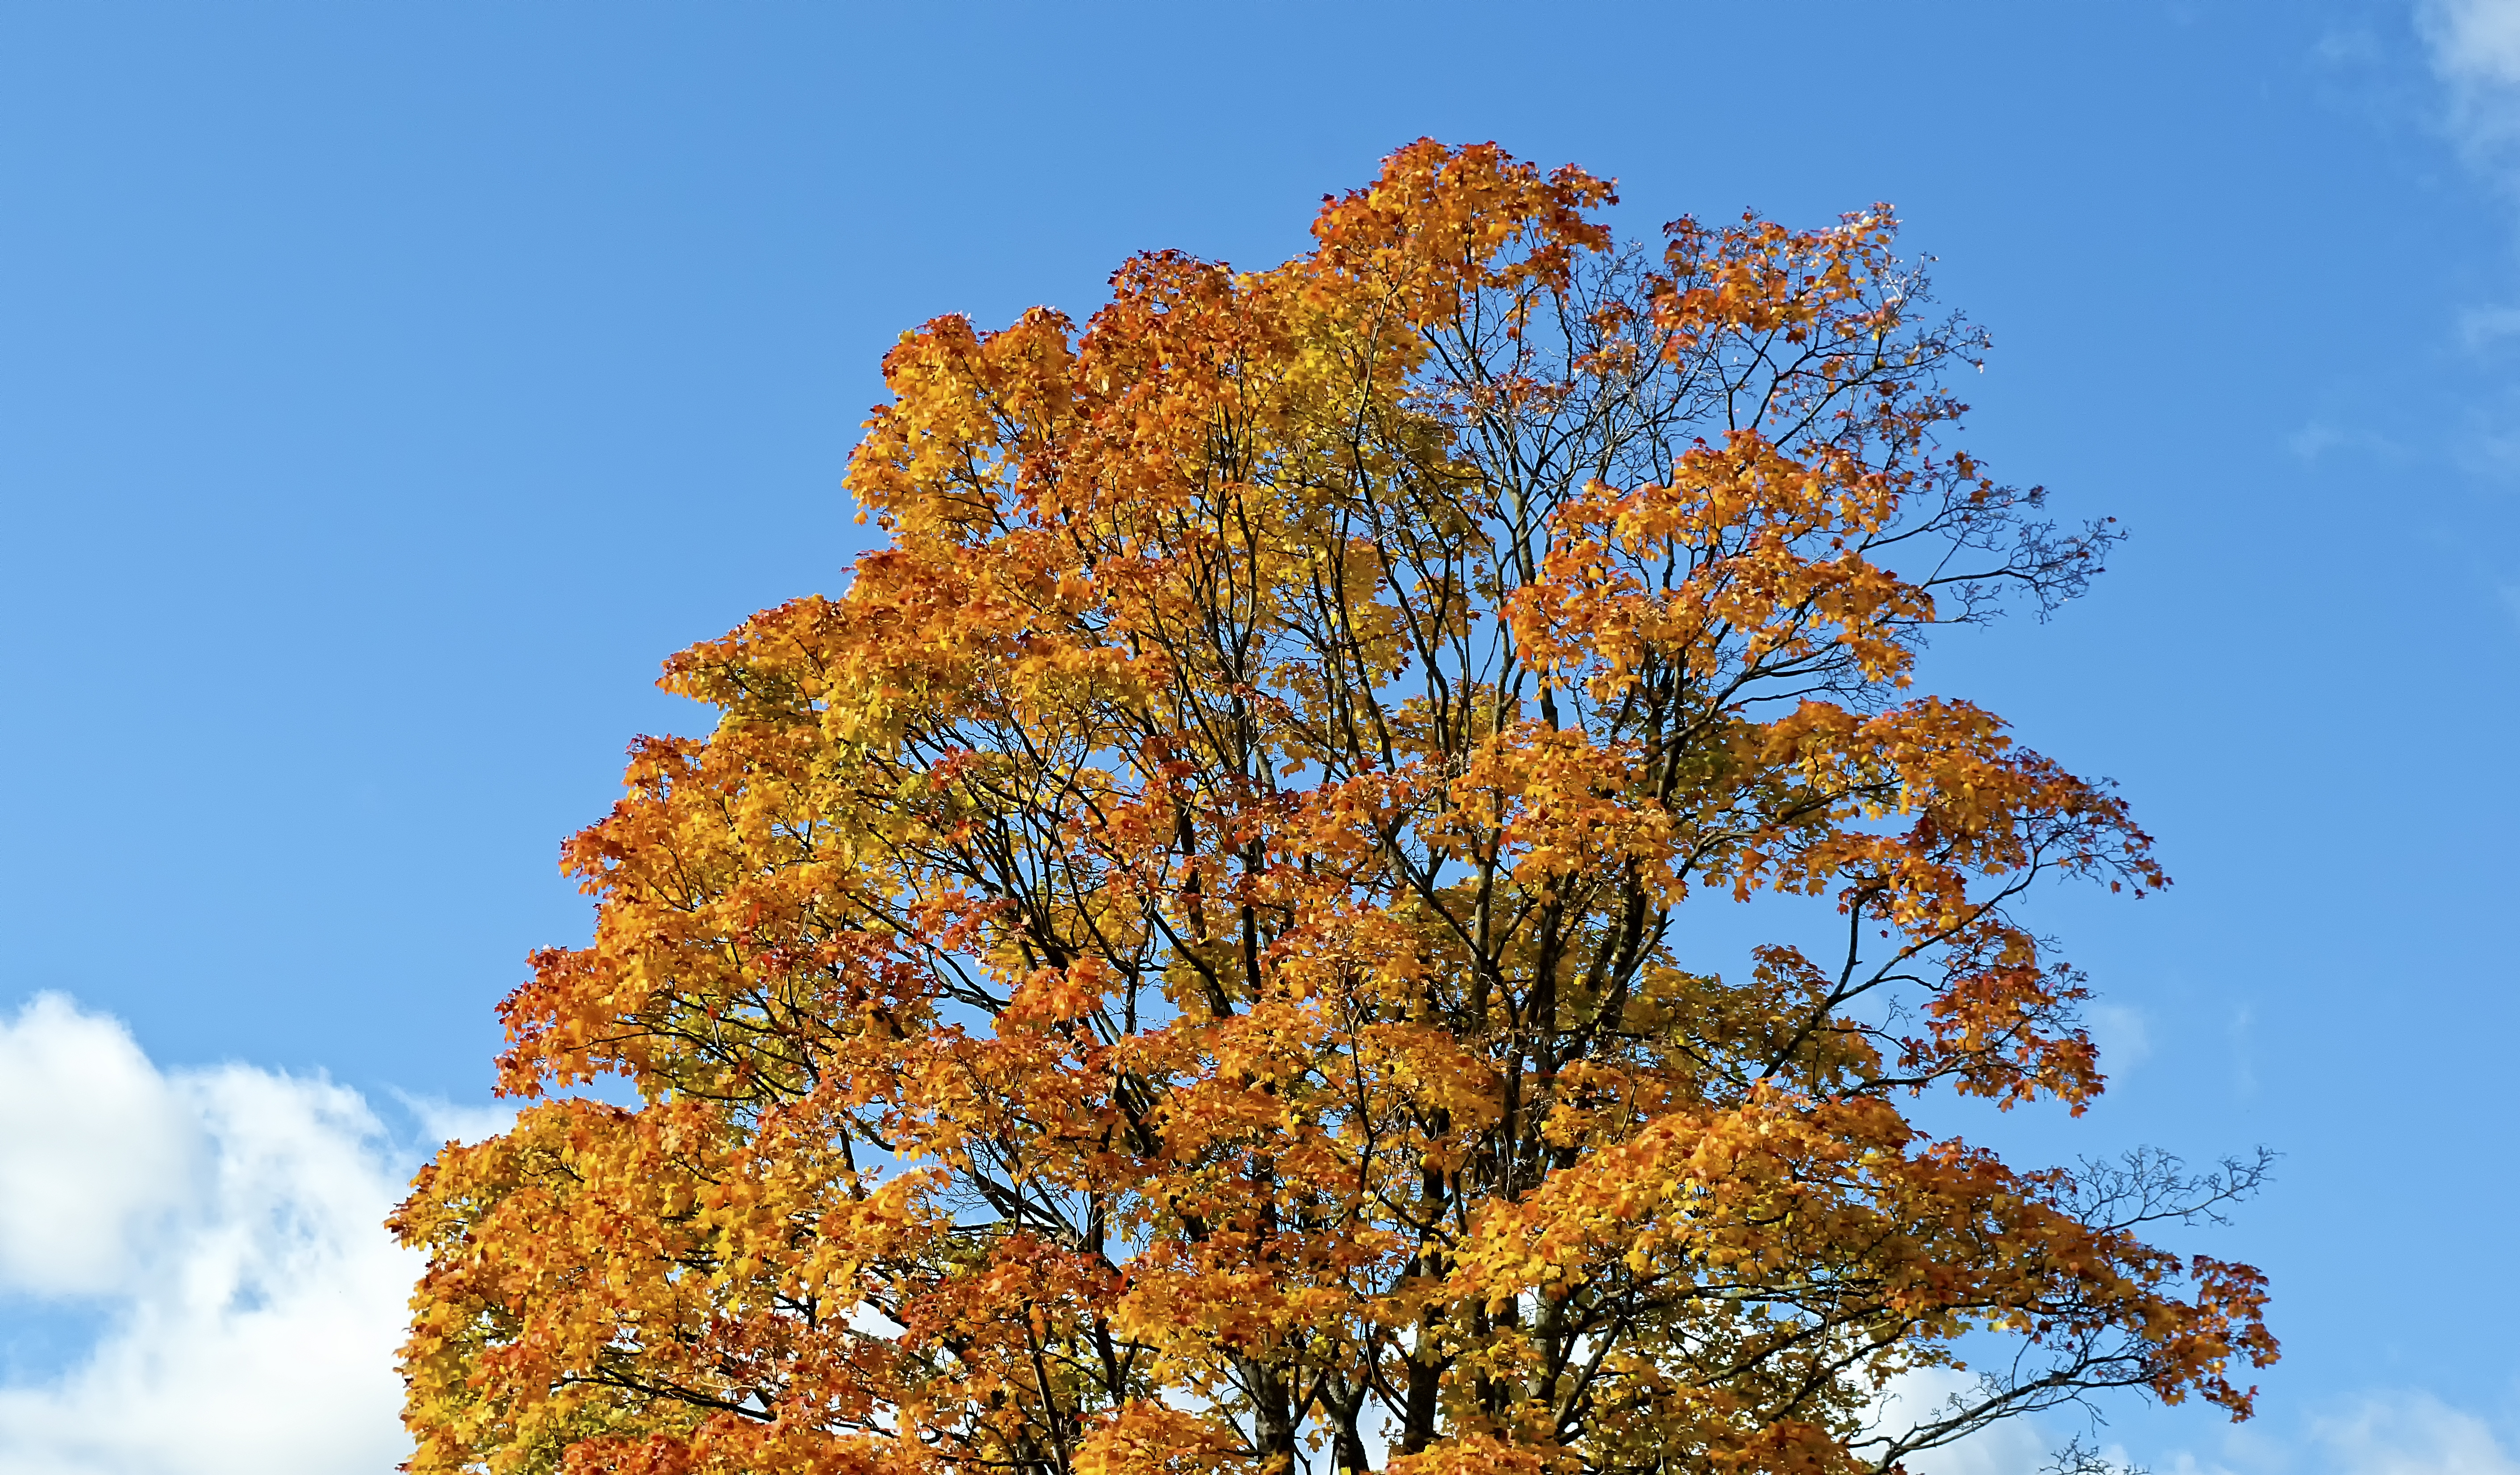
tree, branch, plant, sky, sunlight, leaf, fall, flower, autumn, blue, season, clouds, finland, helsinki, ecosystem, flowering plant, biome, woody plant, land plant